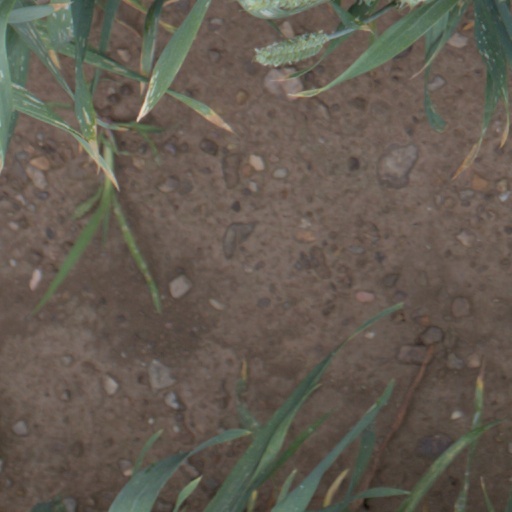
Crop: wheat